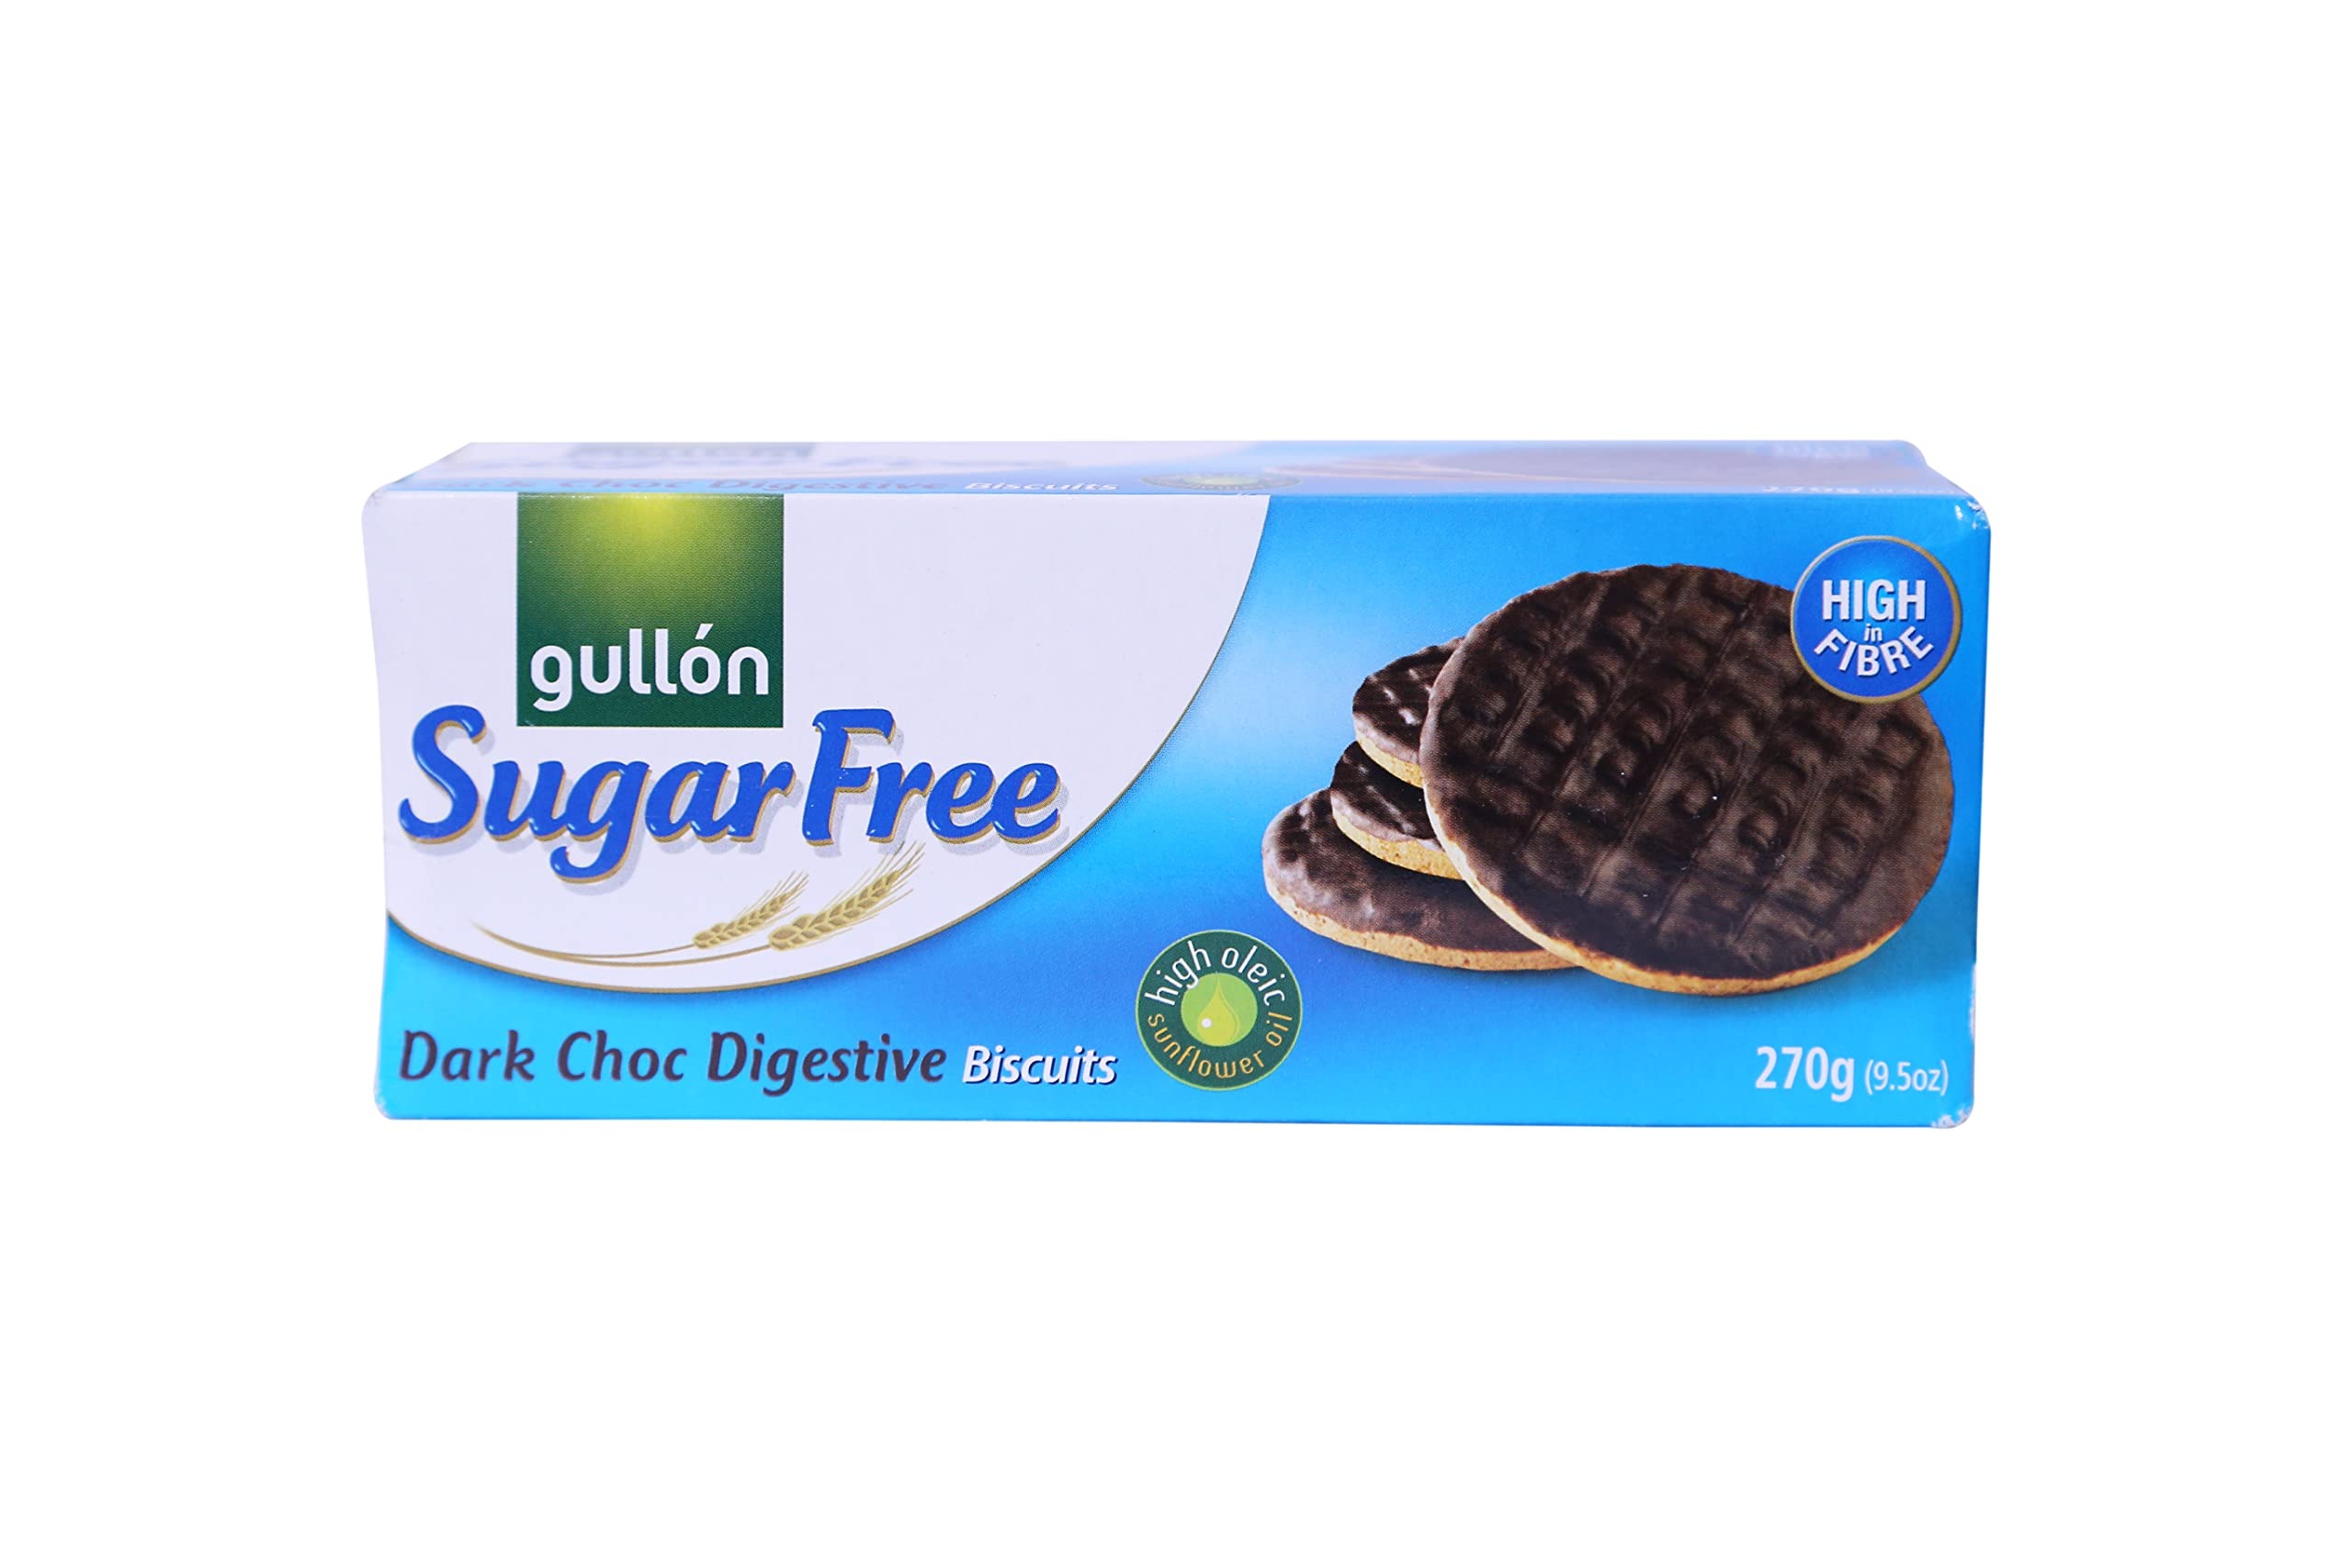
Item Name: Gullon Sugar Free Choco Digestive Biscuits, 270g
Product Description: Sugar free biscuits with sugar free chocolate pieces, so much yum! Enjoy them with your favorite hot beverage or just a quick treat ;)
Value: 9.5
Unit: Ounce

Price: 14.35